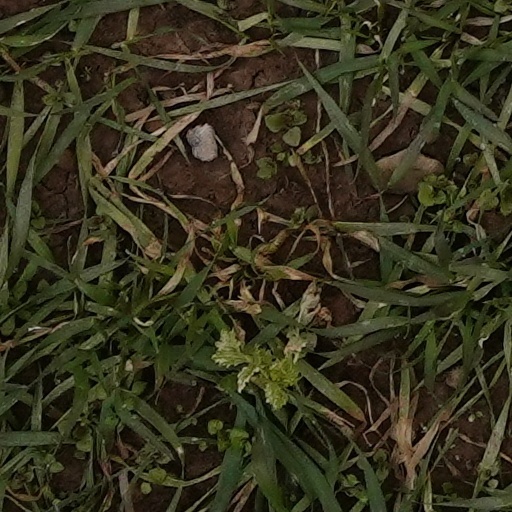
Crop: wheat